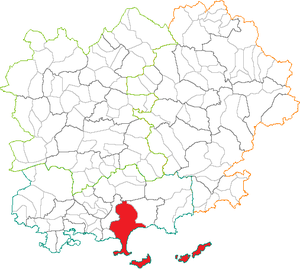
situation d'Hyères sur la carte du Var
Hyères est une commune française située dans le département du Var, en Provence-Alpes-Côte d'Azur.